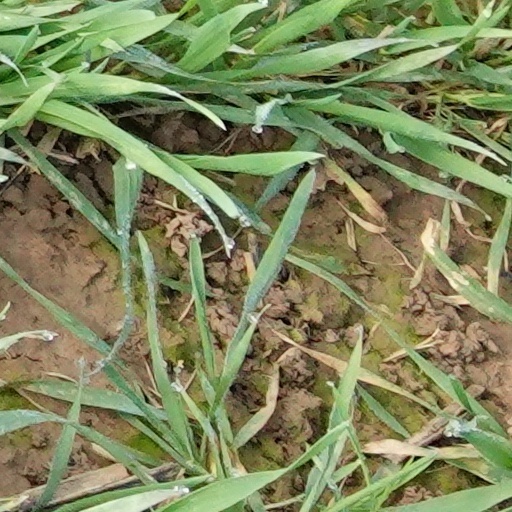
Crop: wheat